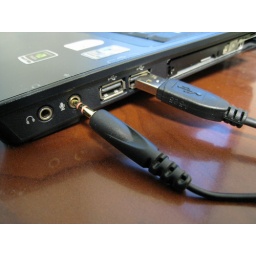
Laptop computer USB and microphone jacks with appropriate plugs by kevin quinn, extension video specialist